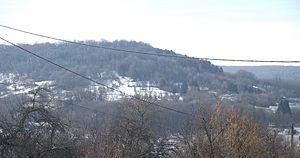
Le Plateau de Cita de Vesoul
Échenoz-la-Méline est une commune française située en banlieue sud de Vesoul dans le département de la Haute-Saône, en région Bourgogne-Franche-Comté. Ses habitants sont appelés les Mélinois.
Navenne est une commune française située en banlieue sud de Vesoul dans le département de la Haute-Saône, en région Bourgogne-Franche-Comté.